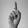
ASL letter: D